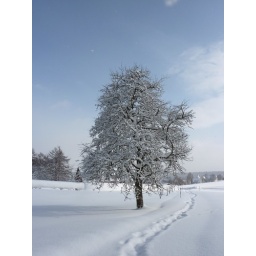
A tree not in the forest